Wyoming-class battleship

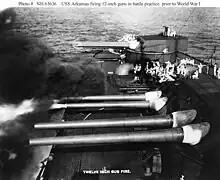
"Arkansas"s four aft turrets firing during gunnery practice

The ships were armed with a main battery of twelve 12-inch/50 caliber Mark 7 Mod 0 guns in six Mark IX twin-gun turrets all on the centerline, two of which were placed in a superfiring pair forward. The other four turrets were placed aft of the superstructure in two superfiring pairs. These guns fired a shell with a propellant charge, which produced a muzzle velocity of . "Wyoming" and "Arkansas" were the only ships of the US Navy to receive the gun; earlier dreadnoughts were equipped with the lower-velocity 12-inch/45-caliber Mark 5 gun. The Mark 7 had significantly better armor penetrating capabilities, owing to its higher muzzle velocity (and thus higher striking velocity). At a range of , the gun could penetrate of contemporary face-hardened armor, compared to for the Mark 5. The guns were mounted in the Mark IX gun turret, which allowed for elevation to 15 degrees and depression to −5 degrees. Unlike the turrets used on earlier dreadnoughts, the Mark IX turret required the guns to return to 0 degrees to reload.